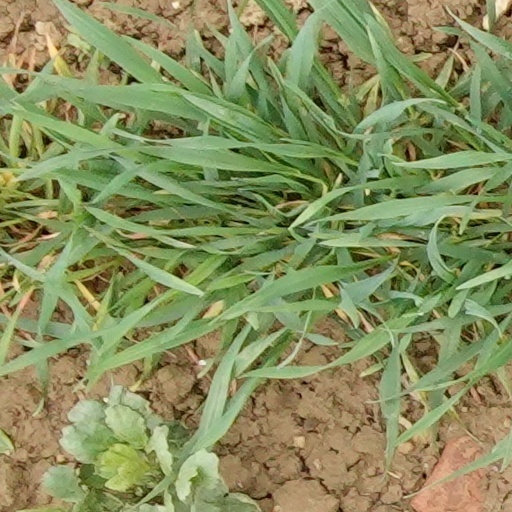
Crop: wheat